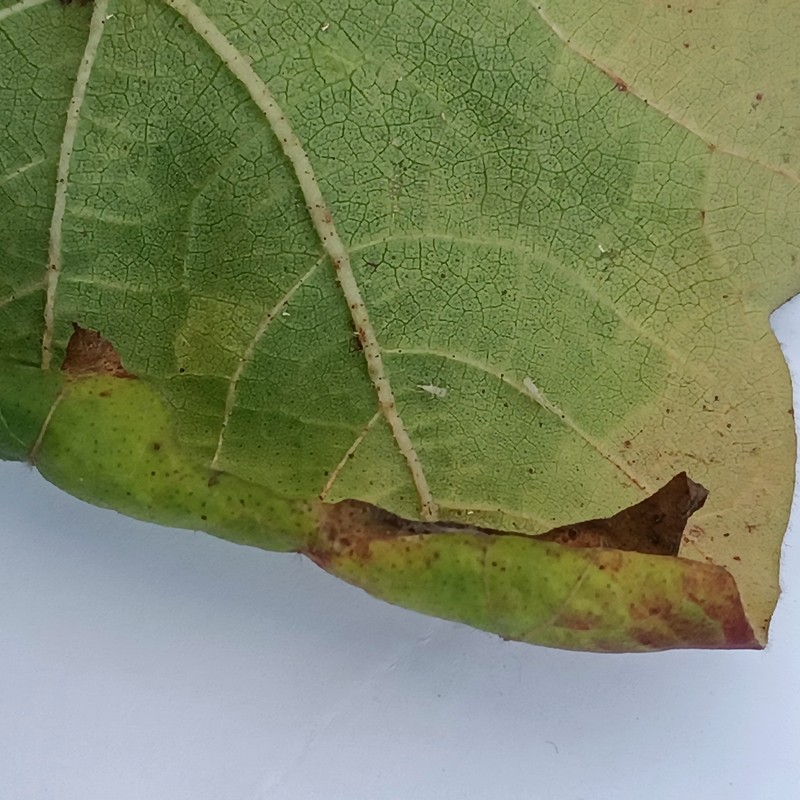
Label: Leaf Redding